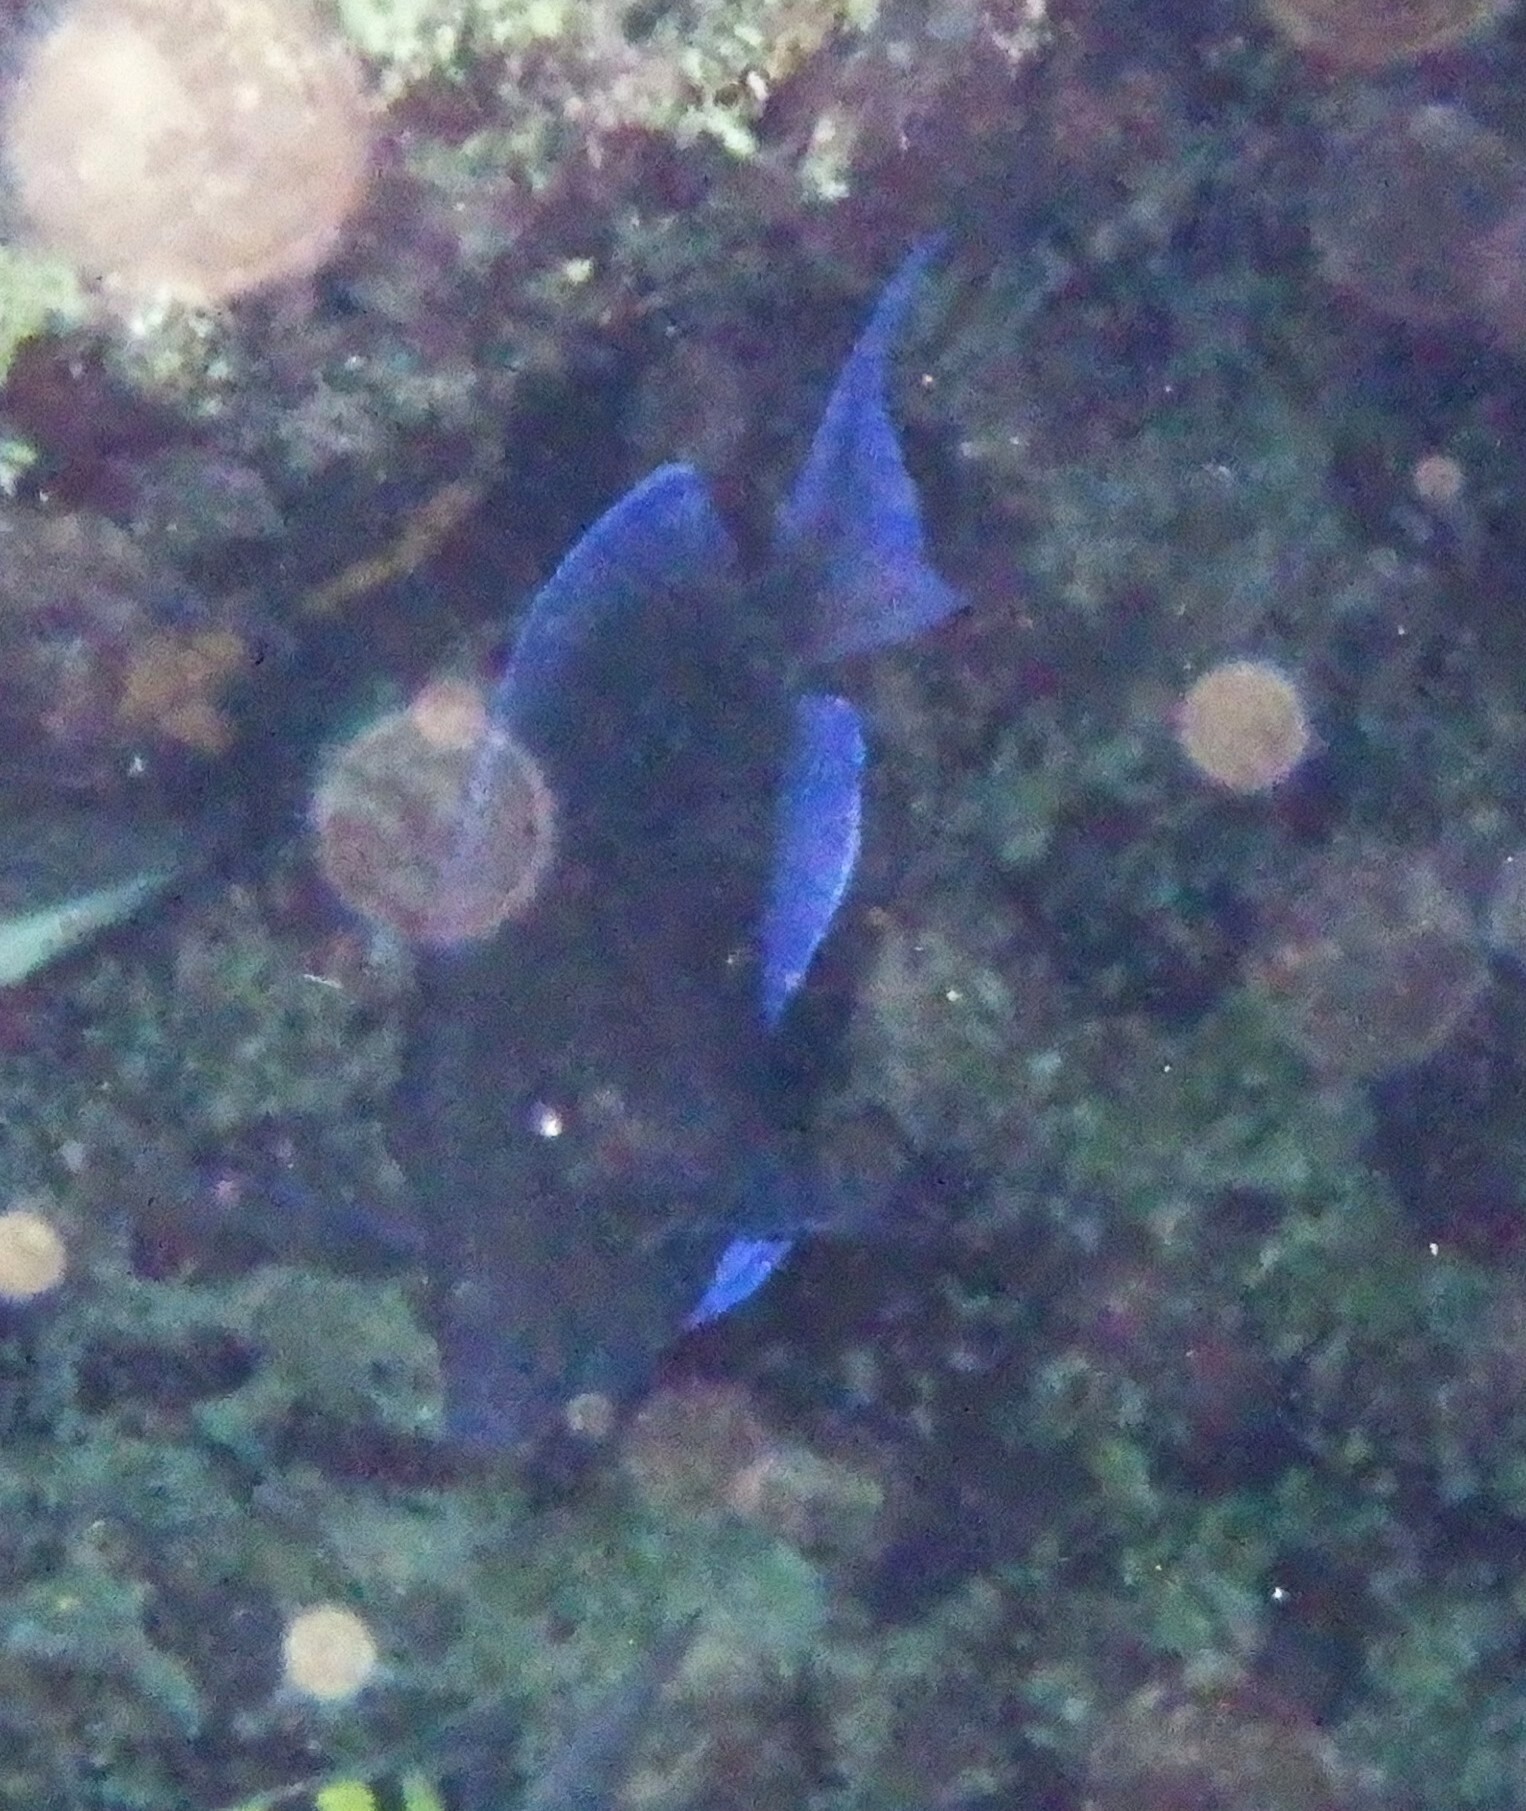
Acanthurus coeruleus (Atlantic Blue Tang)